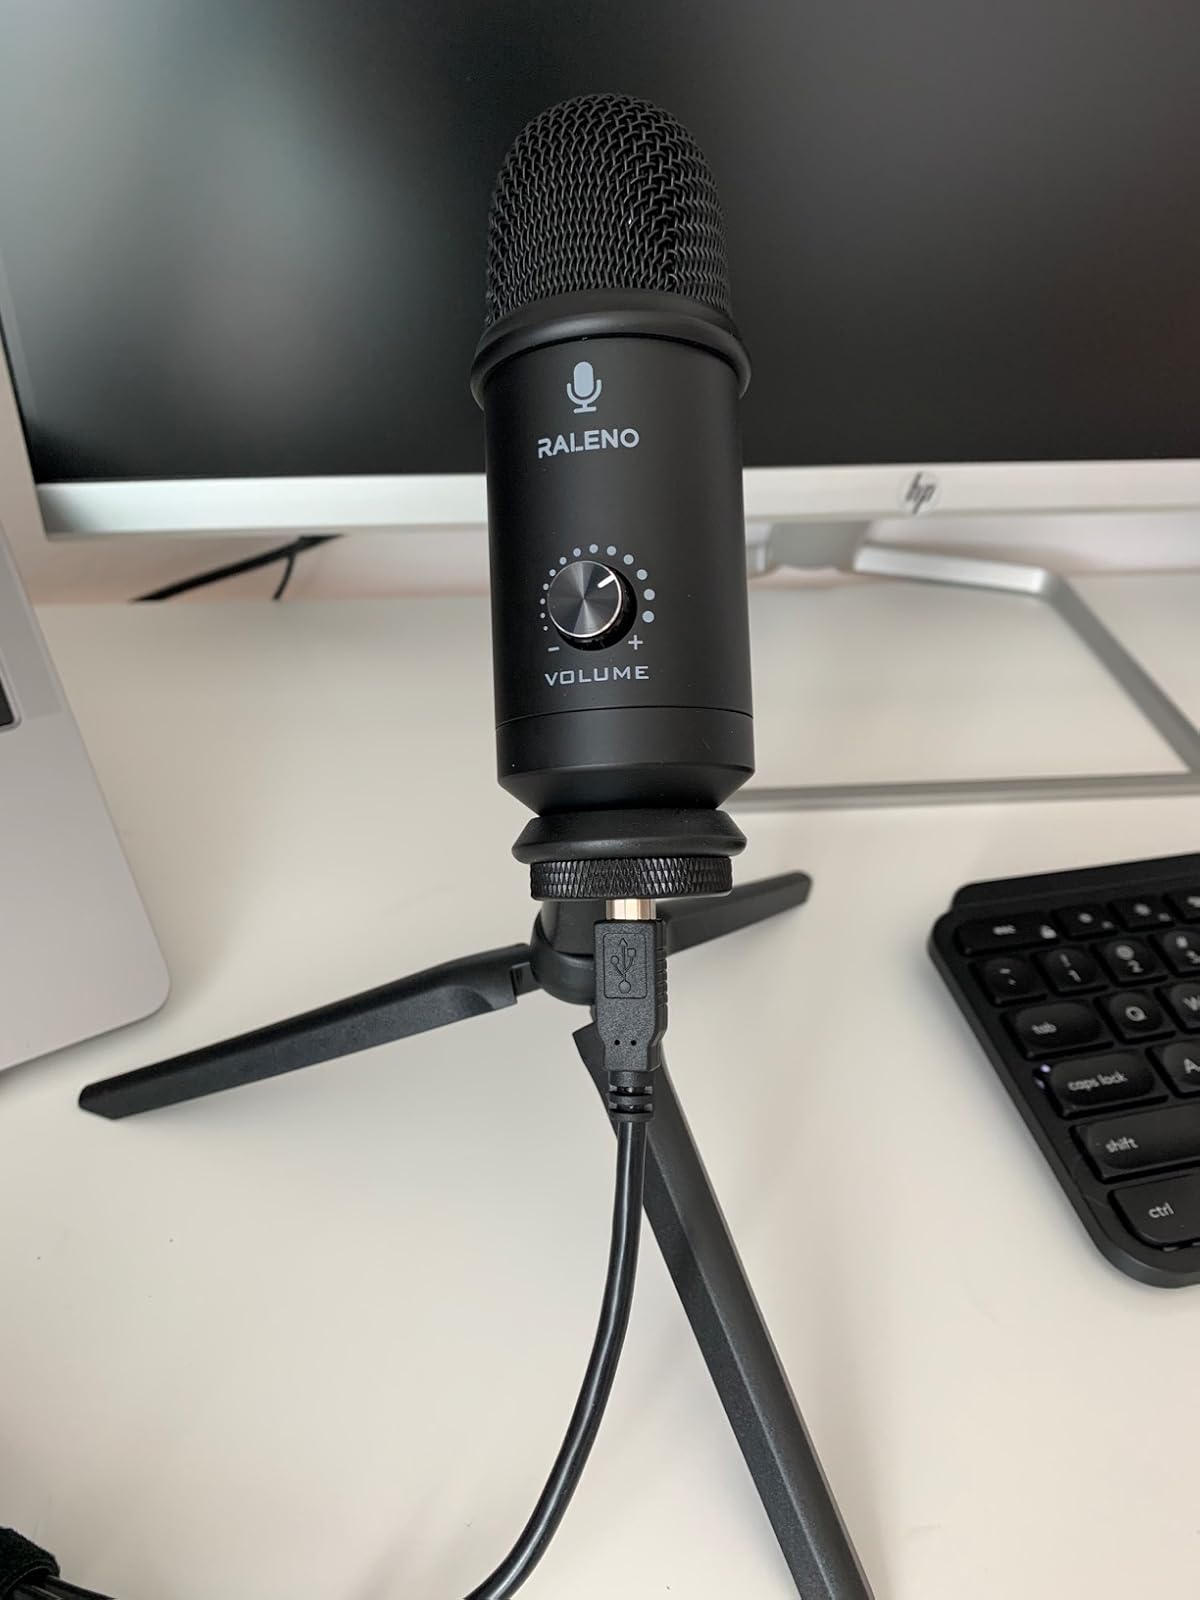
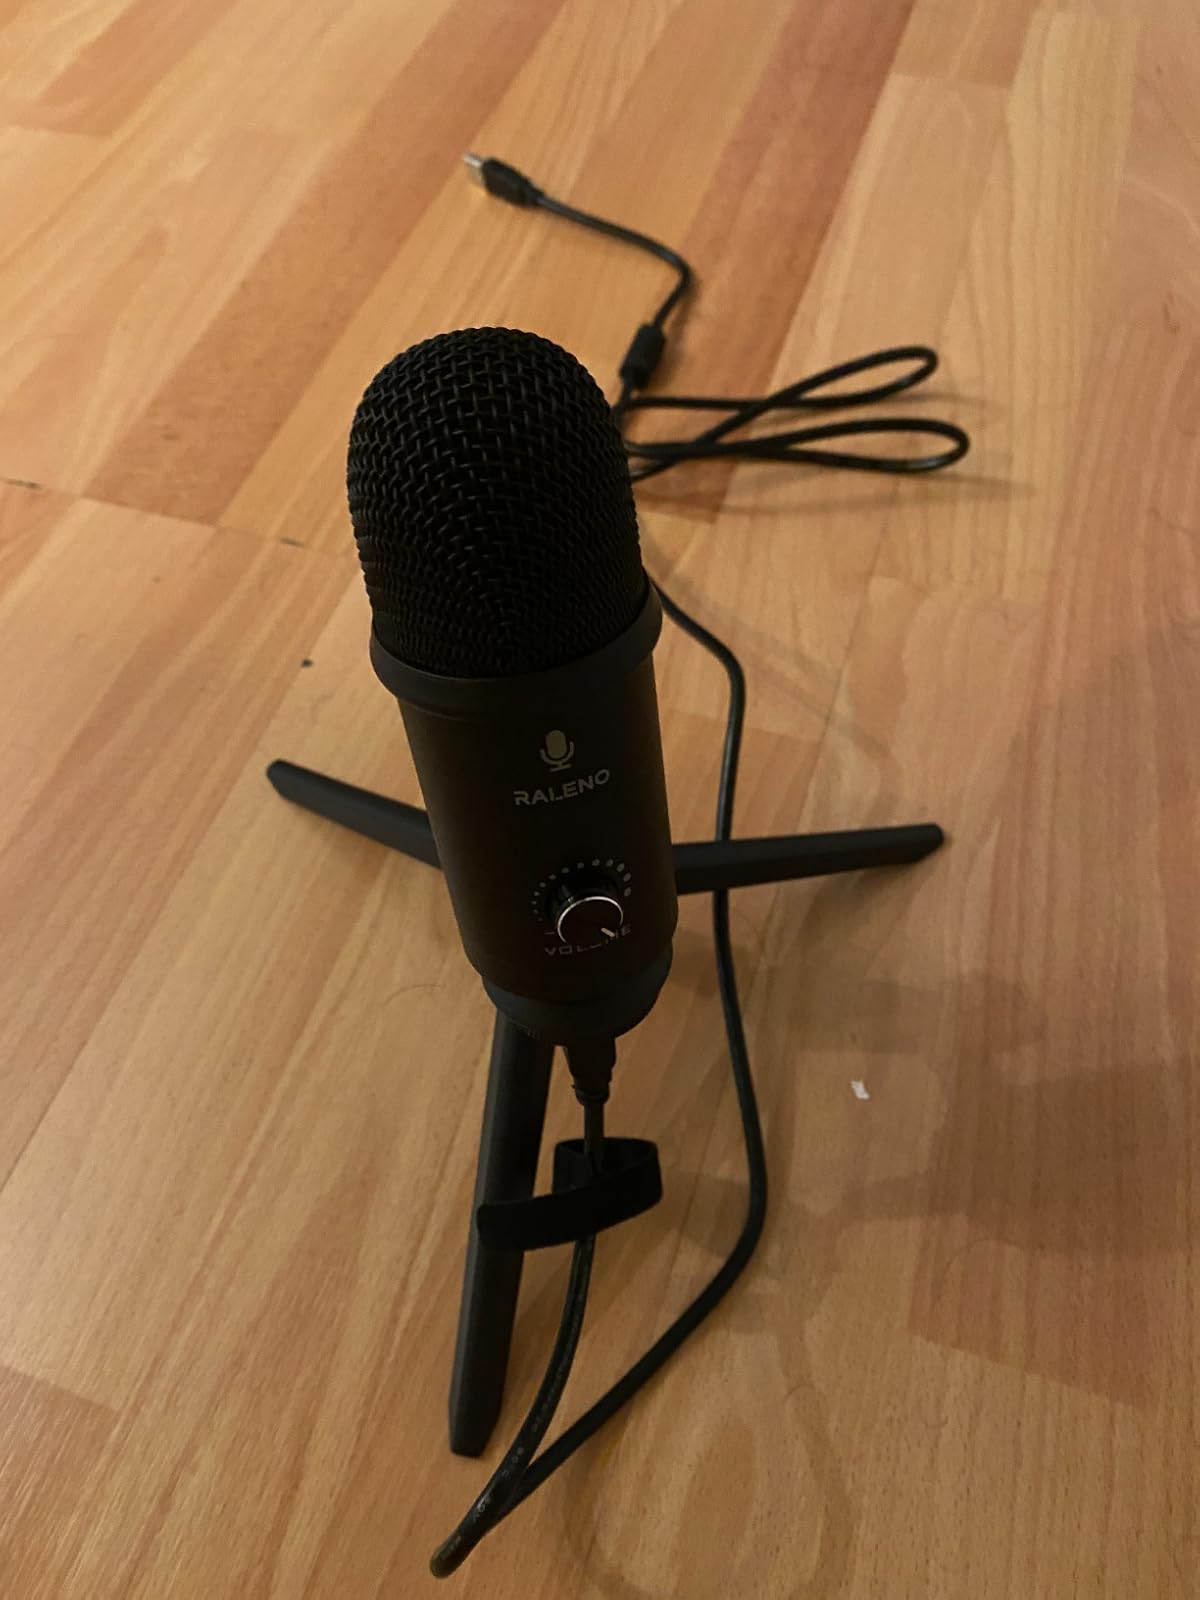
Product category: microphone
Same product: yes